Barn fire

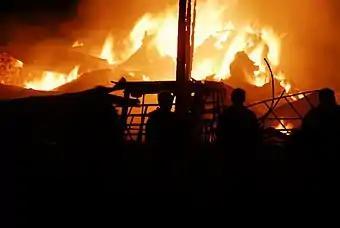
2008 barn fire in Manitoba.

In Germany, fire alarm systems and fire sprinkler systems are mandatory.